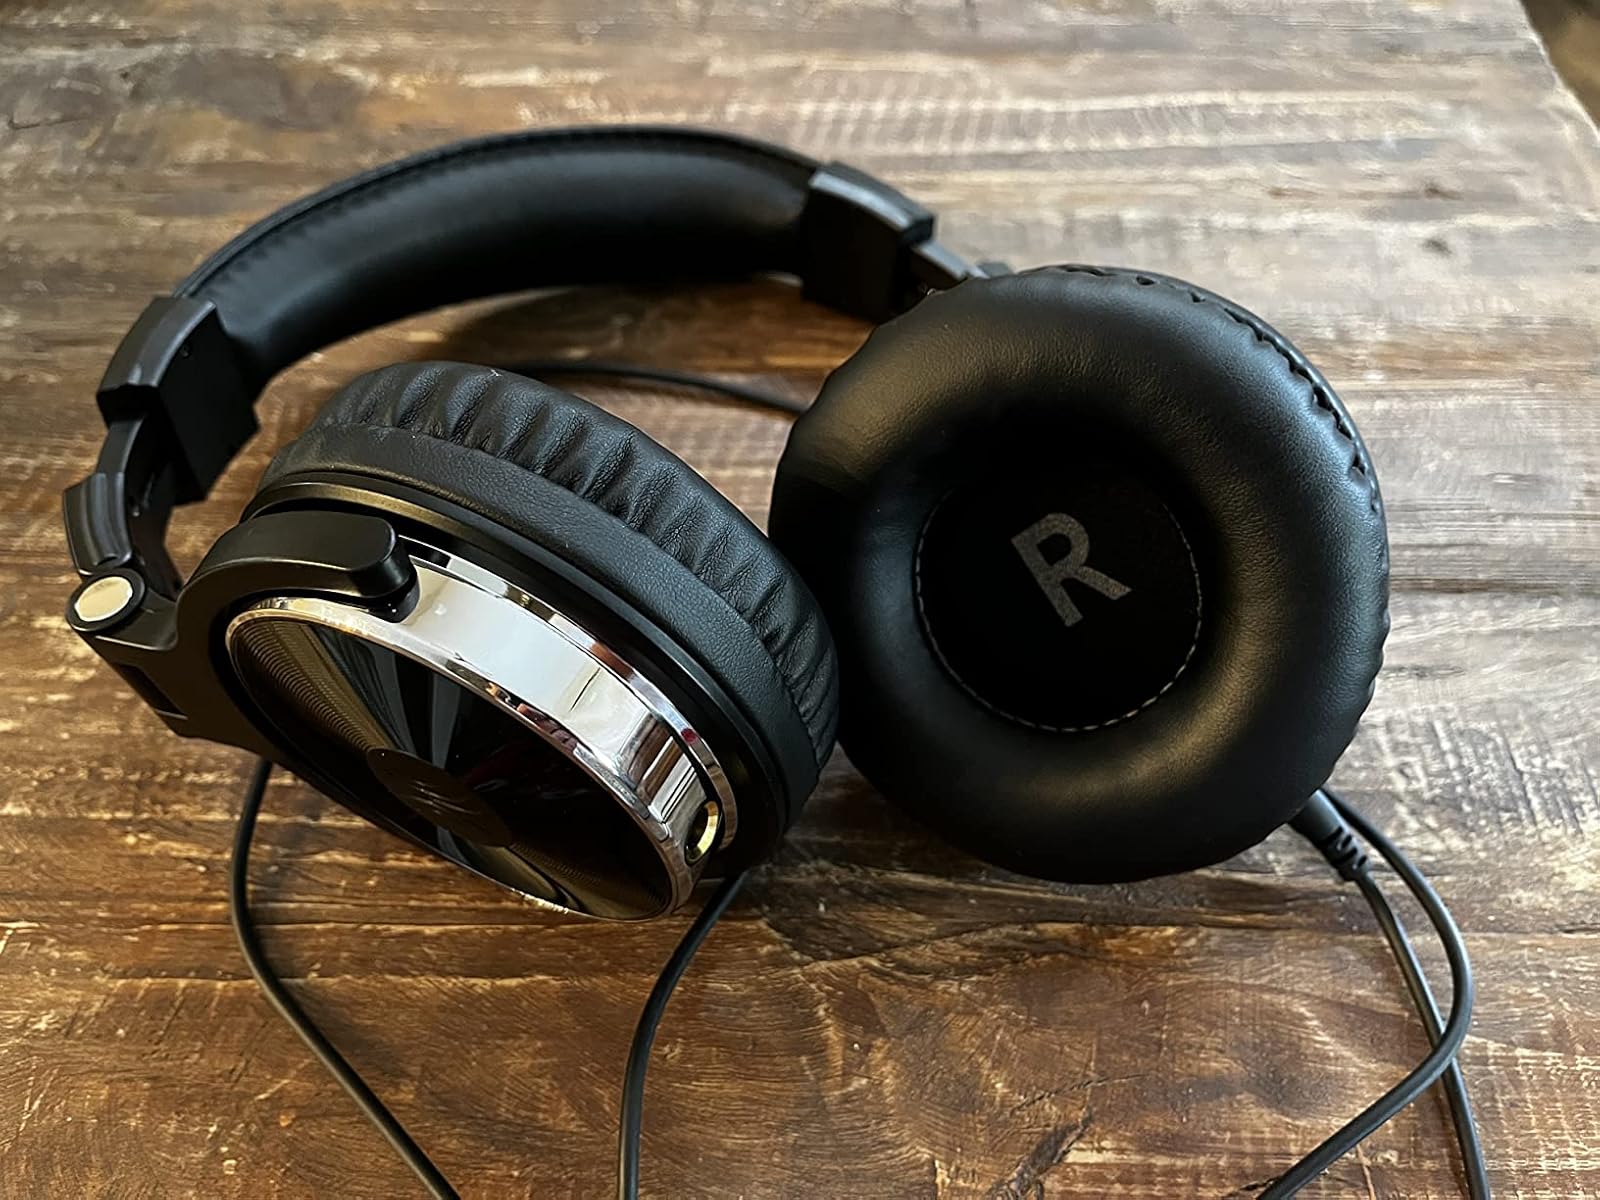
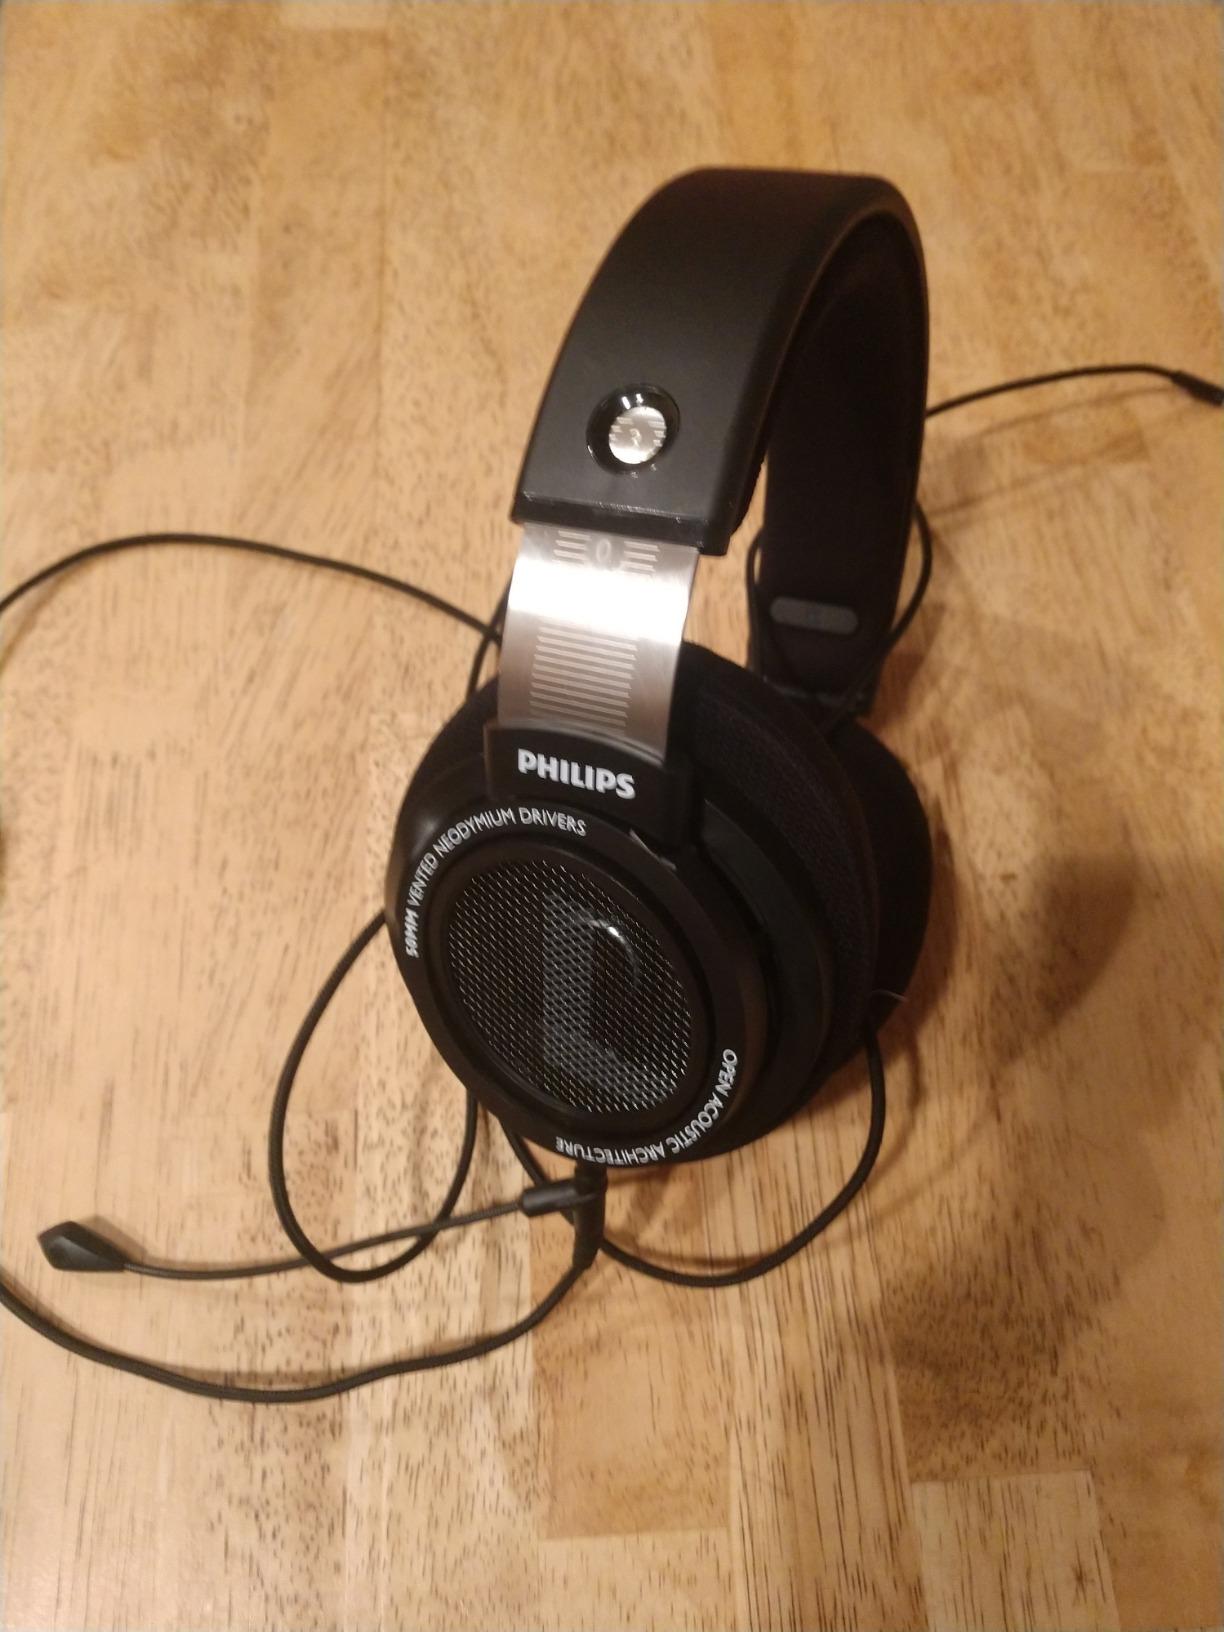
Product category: headphones
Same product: no